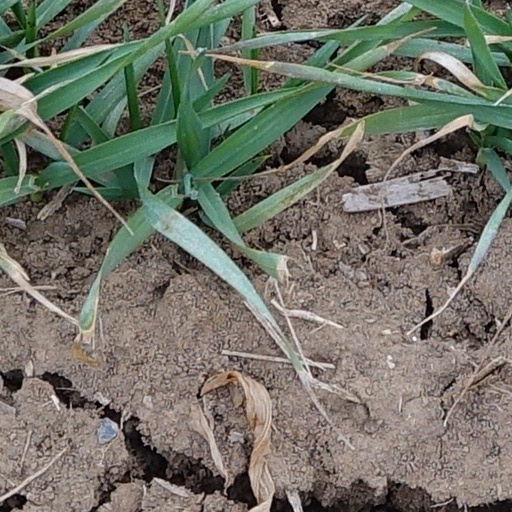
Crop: wheat